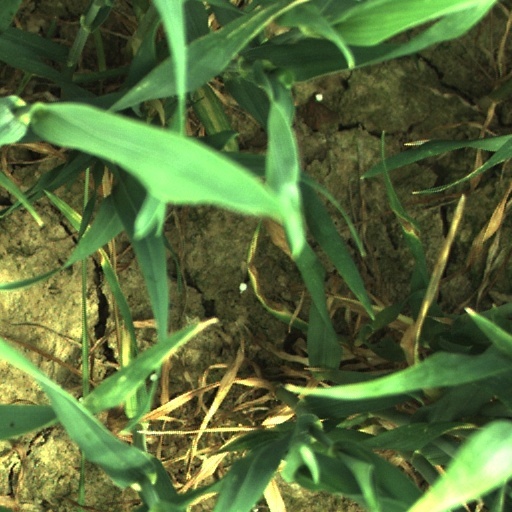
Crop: wheat